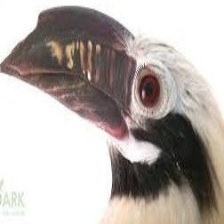
Species: VISAYAN HORNBILL
Scientific name: PENELOPIDES PANINI
ImageNet parent category: hornbill